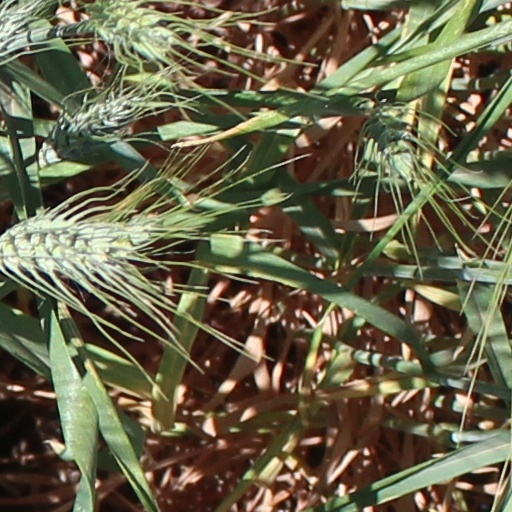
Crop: wheat